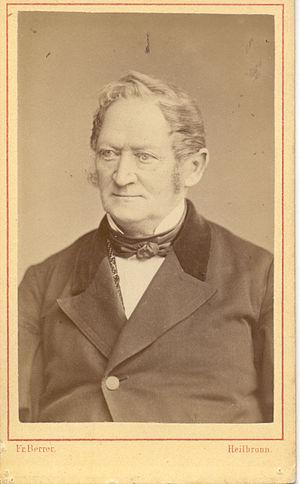
Carl Heinrich Knorr est un entrepreneur allemand. Il est le fondateur de l'entreprise Knorr.